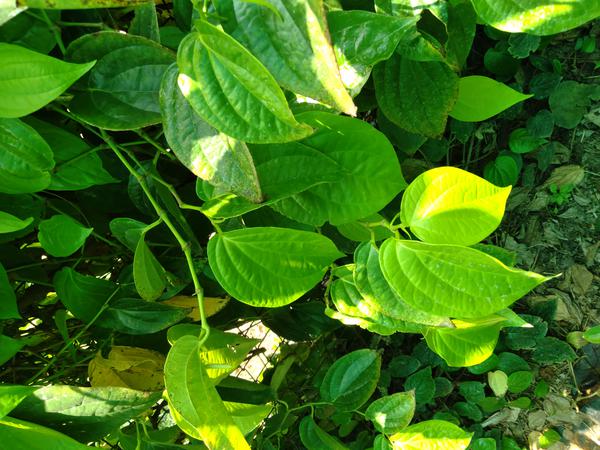
Plant: Betel